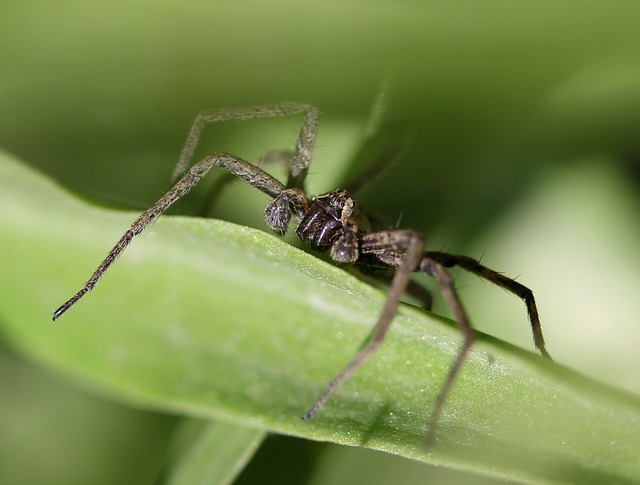
Label: ragno